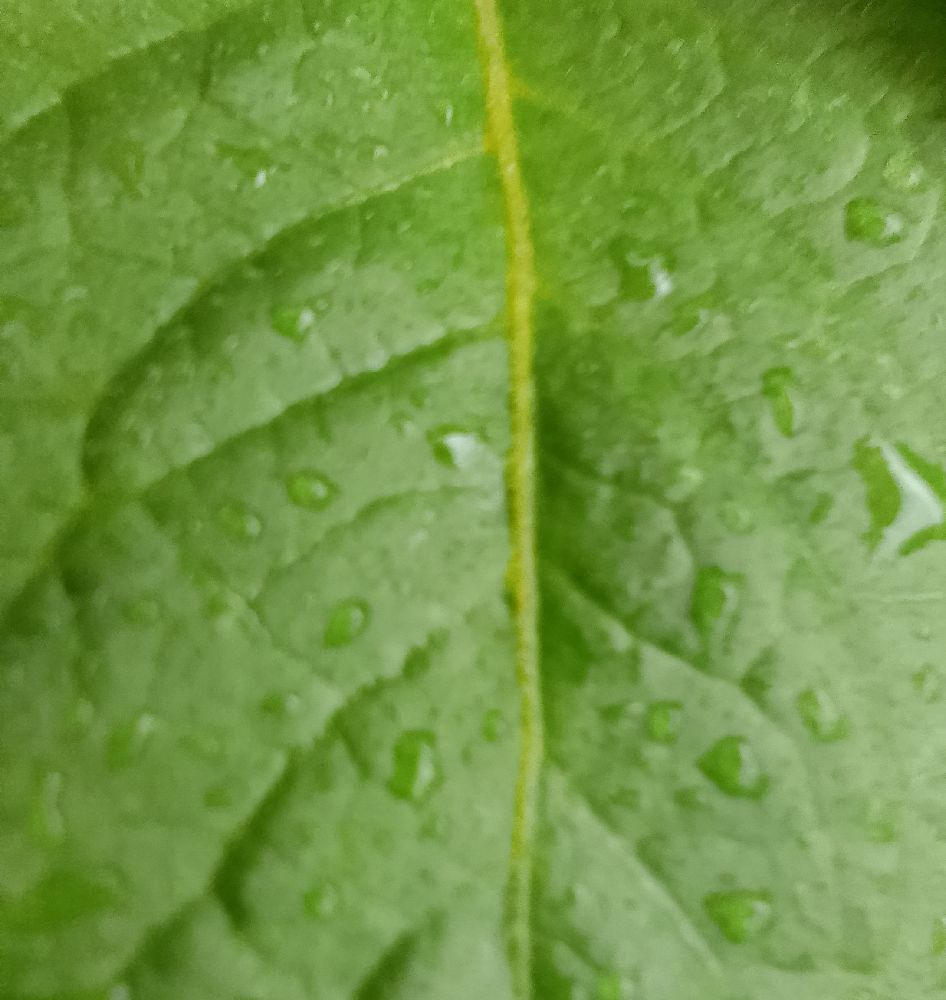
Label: Healthy